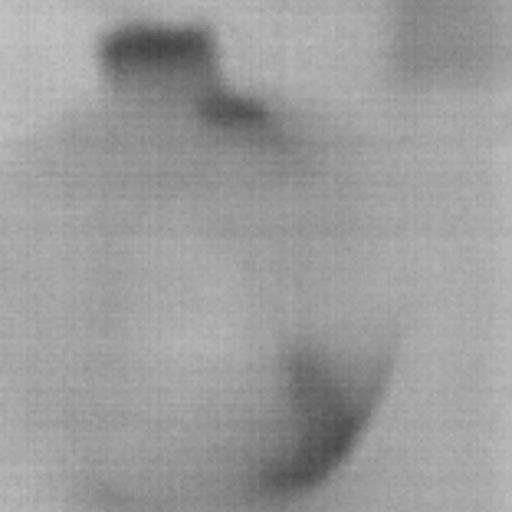
Label: Major Defect